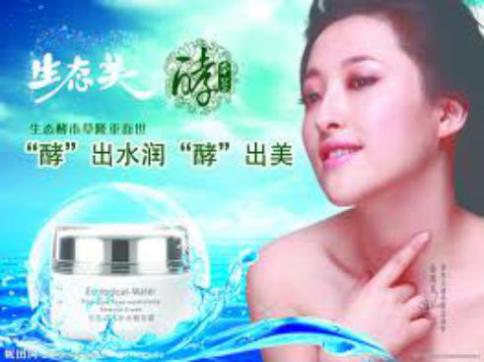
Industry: Necessities